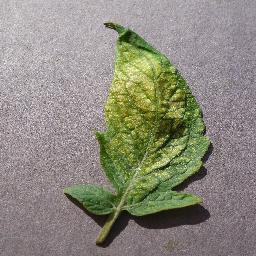
Label: Tomato___Spider_mites Two-spotted_spider_mite